Ute people

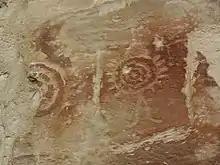
Cañon Pintado, south of Rangely in Rio Blanco County, Colorado

Aside from their home domain, there were sacred places in present-day Colorado. The Tabeguache Ute's name for Pikes Peak is "Tavakiev", meaning sun mountain. Living a nomadic hunter-gatherer lifestyle, summers were spent in the Pikes Peak area mountains, which was considered by other tribes to be the domain of the Utes. Pikes Peak was a sacred ceremonial area for the band. The mineral springs at Manitou Springs were also sacred and Ute and other tribes came to the area, spent winters there, and "share[d] in the gifts of the waters without worry of conflict." Artifacts found from the nearby Garden of the Gods, such as grinding stones, "suggest the groups would gather together after their hunt to complete the tanning of hides and processing of meat."